Frederick Barbarossa

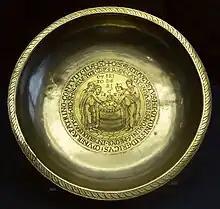
Frederick's so-called baptismal cup, silver, partly gilded, Aachen 1160

As Frederick approached the gates of Rome, the Pope advanced to meet him. At the royal tent the king received him, and after kissing the pope's feet, Frederick expected to receive the traditional kiss of peace. Frederick had declined to hold the Pope's stirrup while leading him to the tent, however, so Adrian refused to give the kiss until this protocol had been complied with. Frederick hesitated, and Adrian IV withdrew; after a day's negotiation, Frederick agreed to perform the required ritual, reportedly muttering, ""Pro Petro, non Adriano" – For Peter, not for Adrian." Rome was still in an uproar over the fate of Arnold of Brescia, so rather than marching through the streets of Rome, Frederick and Adrian retired to the Vatican.